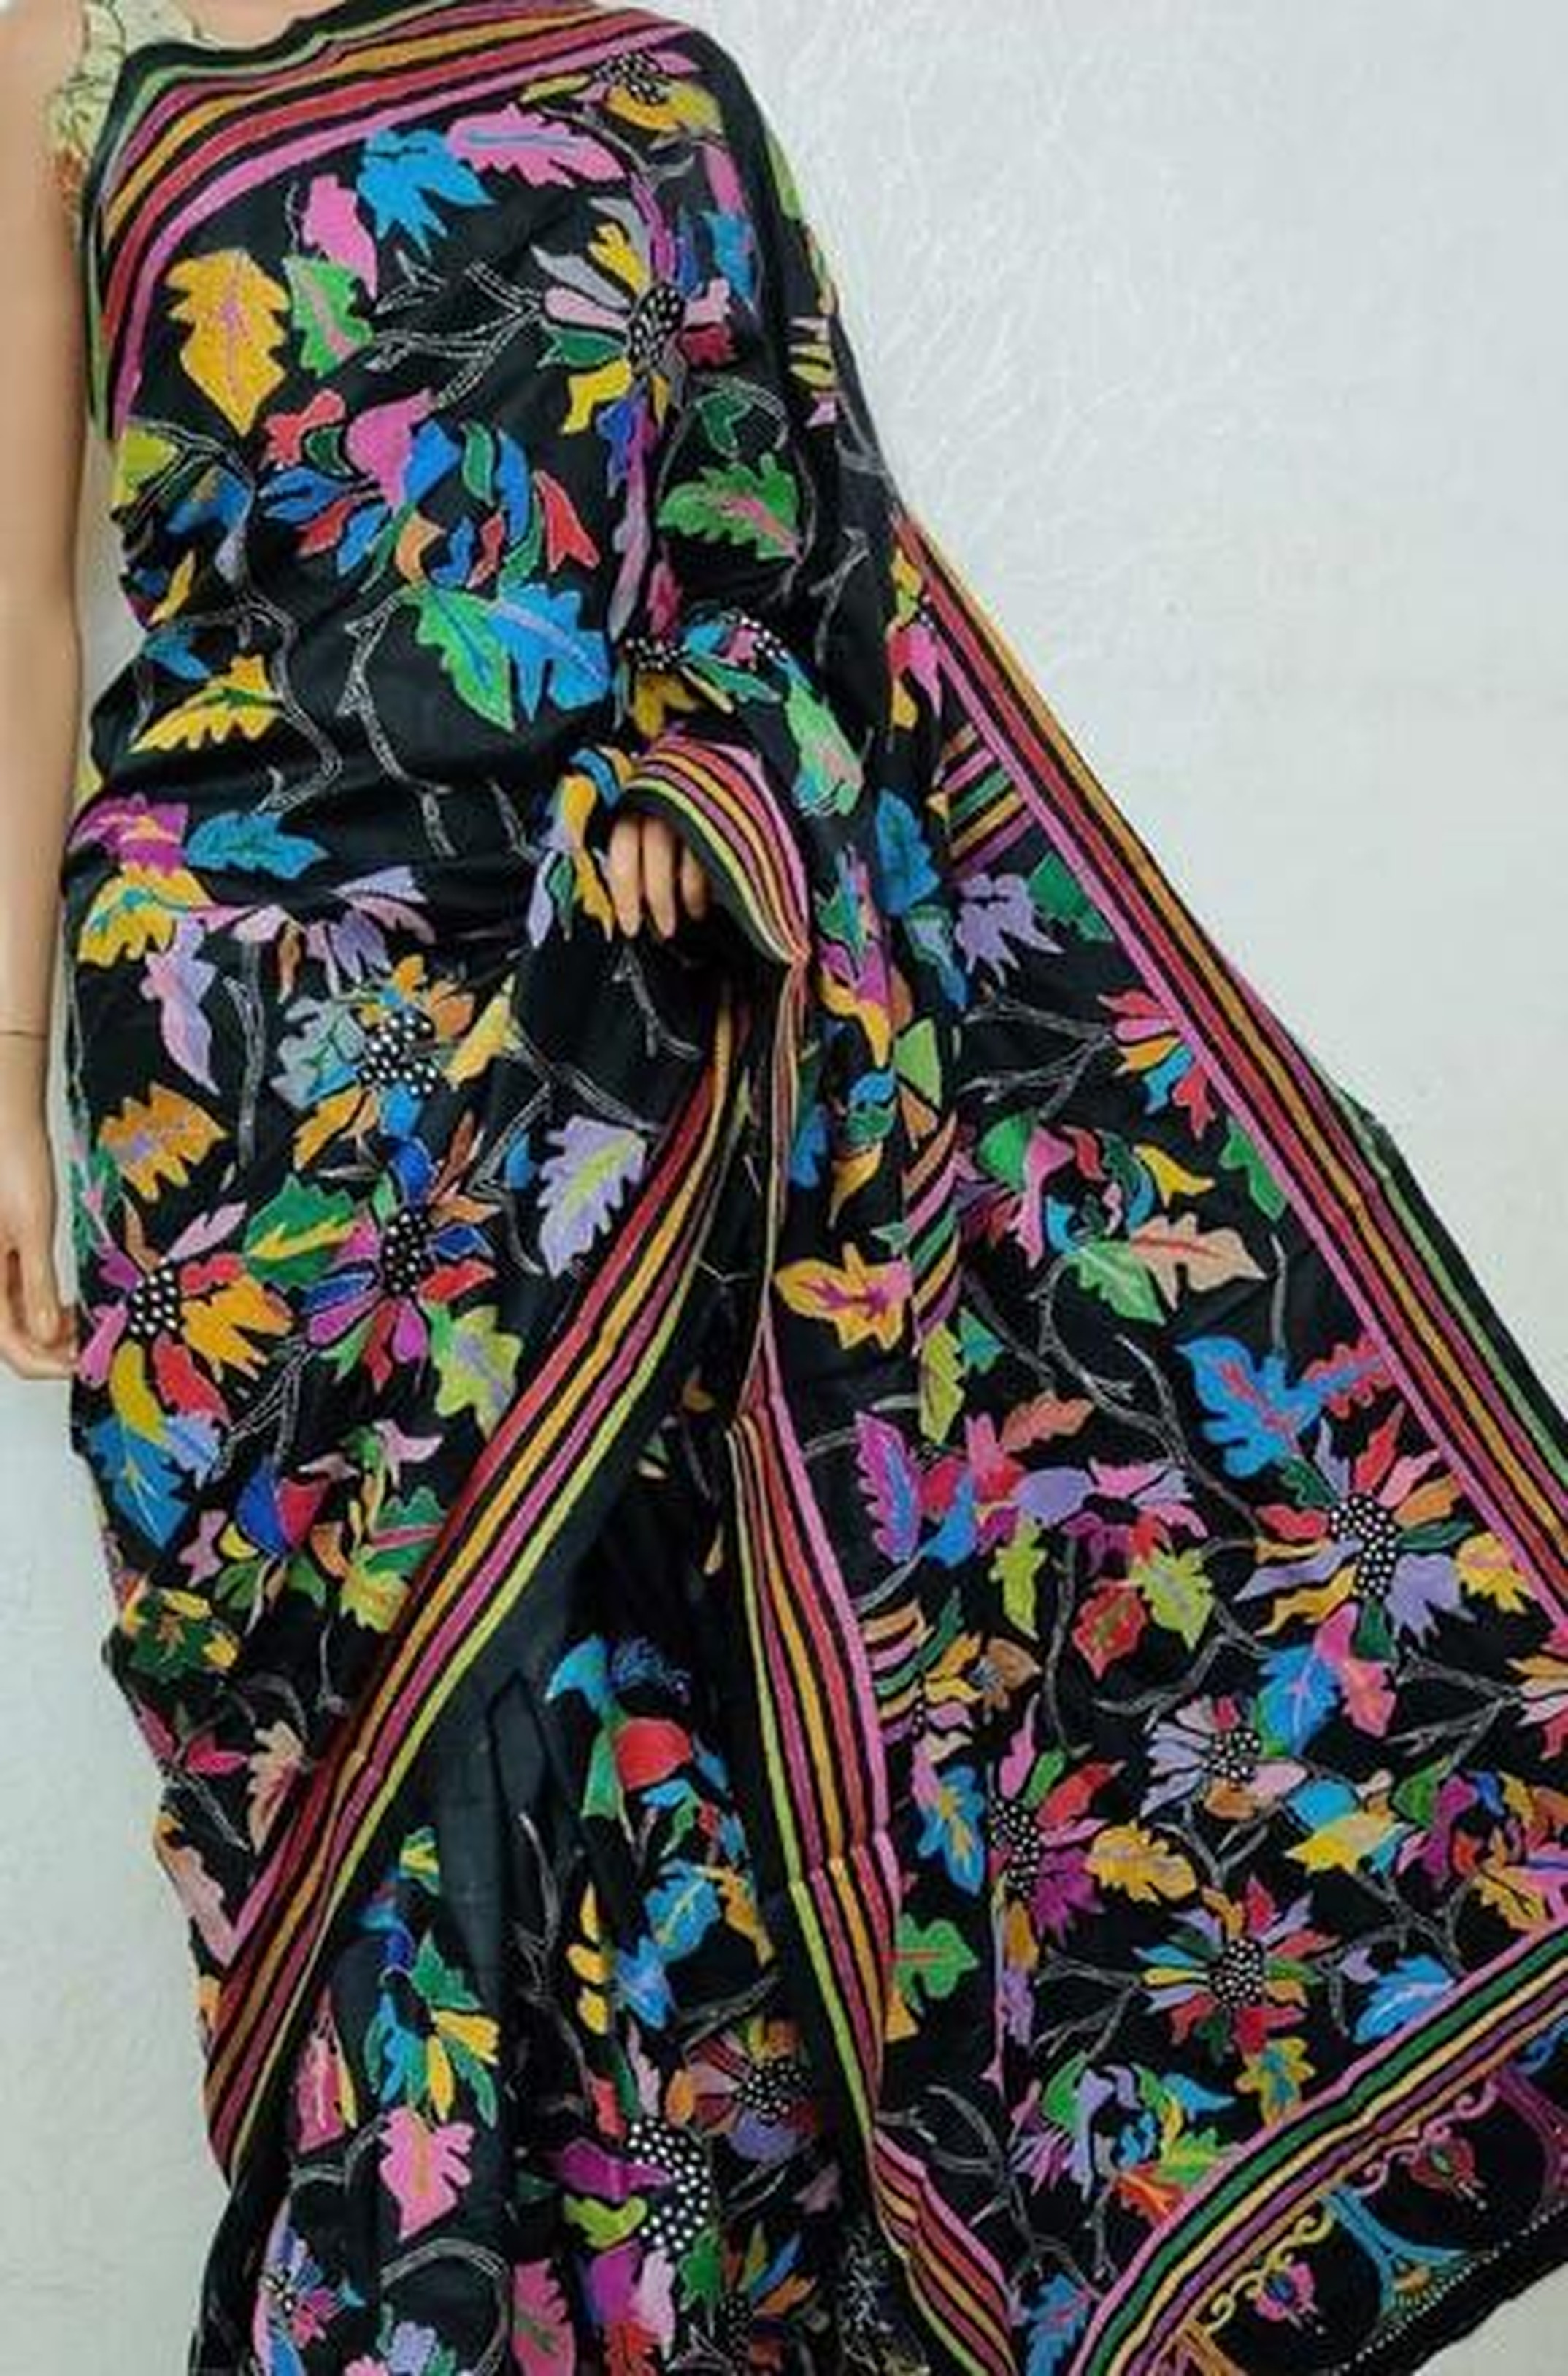
dress, outerwear, neck, bag, human body, sleeve, street fashion, working animal, fashion design, art, Luggage and bags, magenta, pattern, indian elephant, human leg, visual arts, fashion accessory, event, terrestrial animal, triangle, thigh, t shirt, waist, illustration, costume design